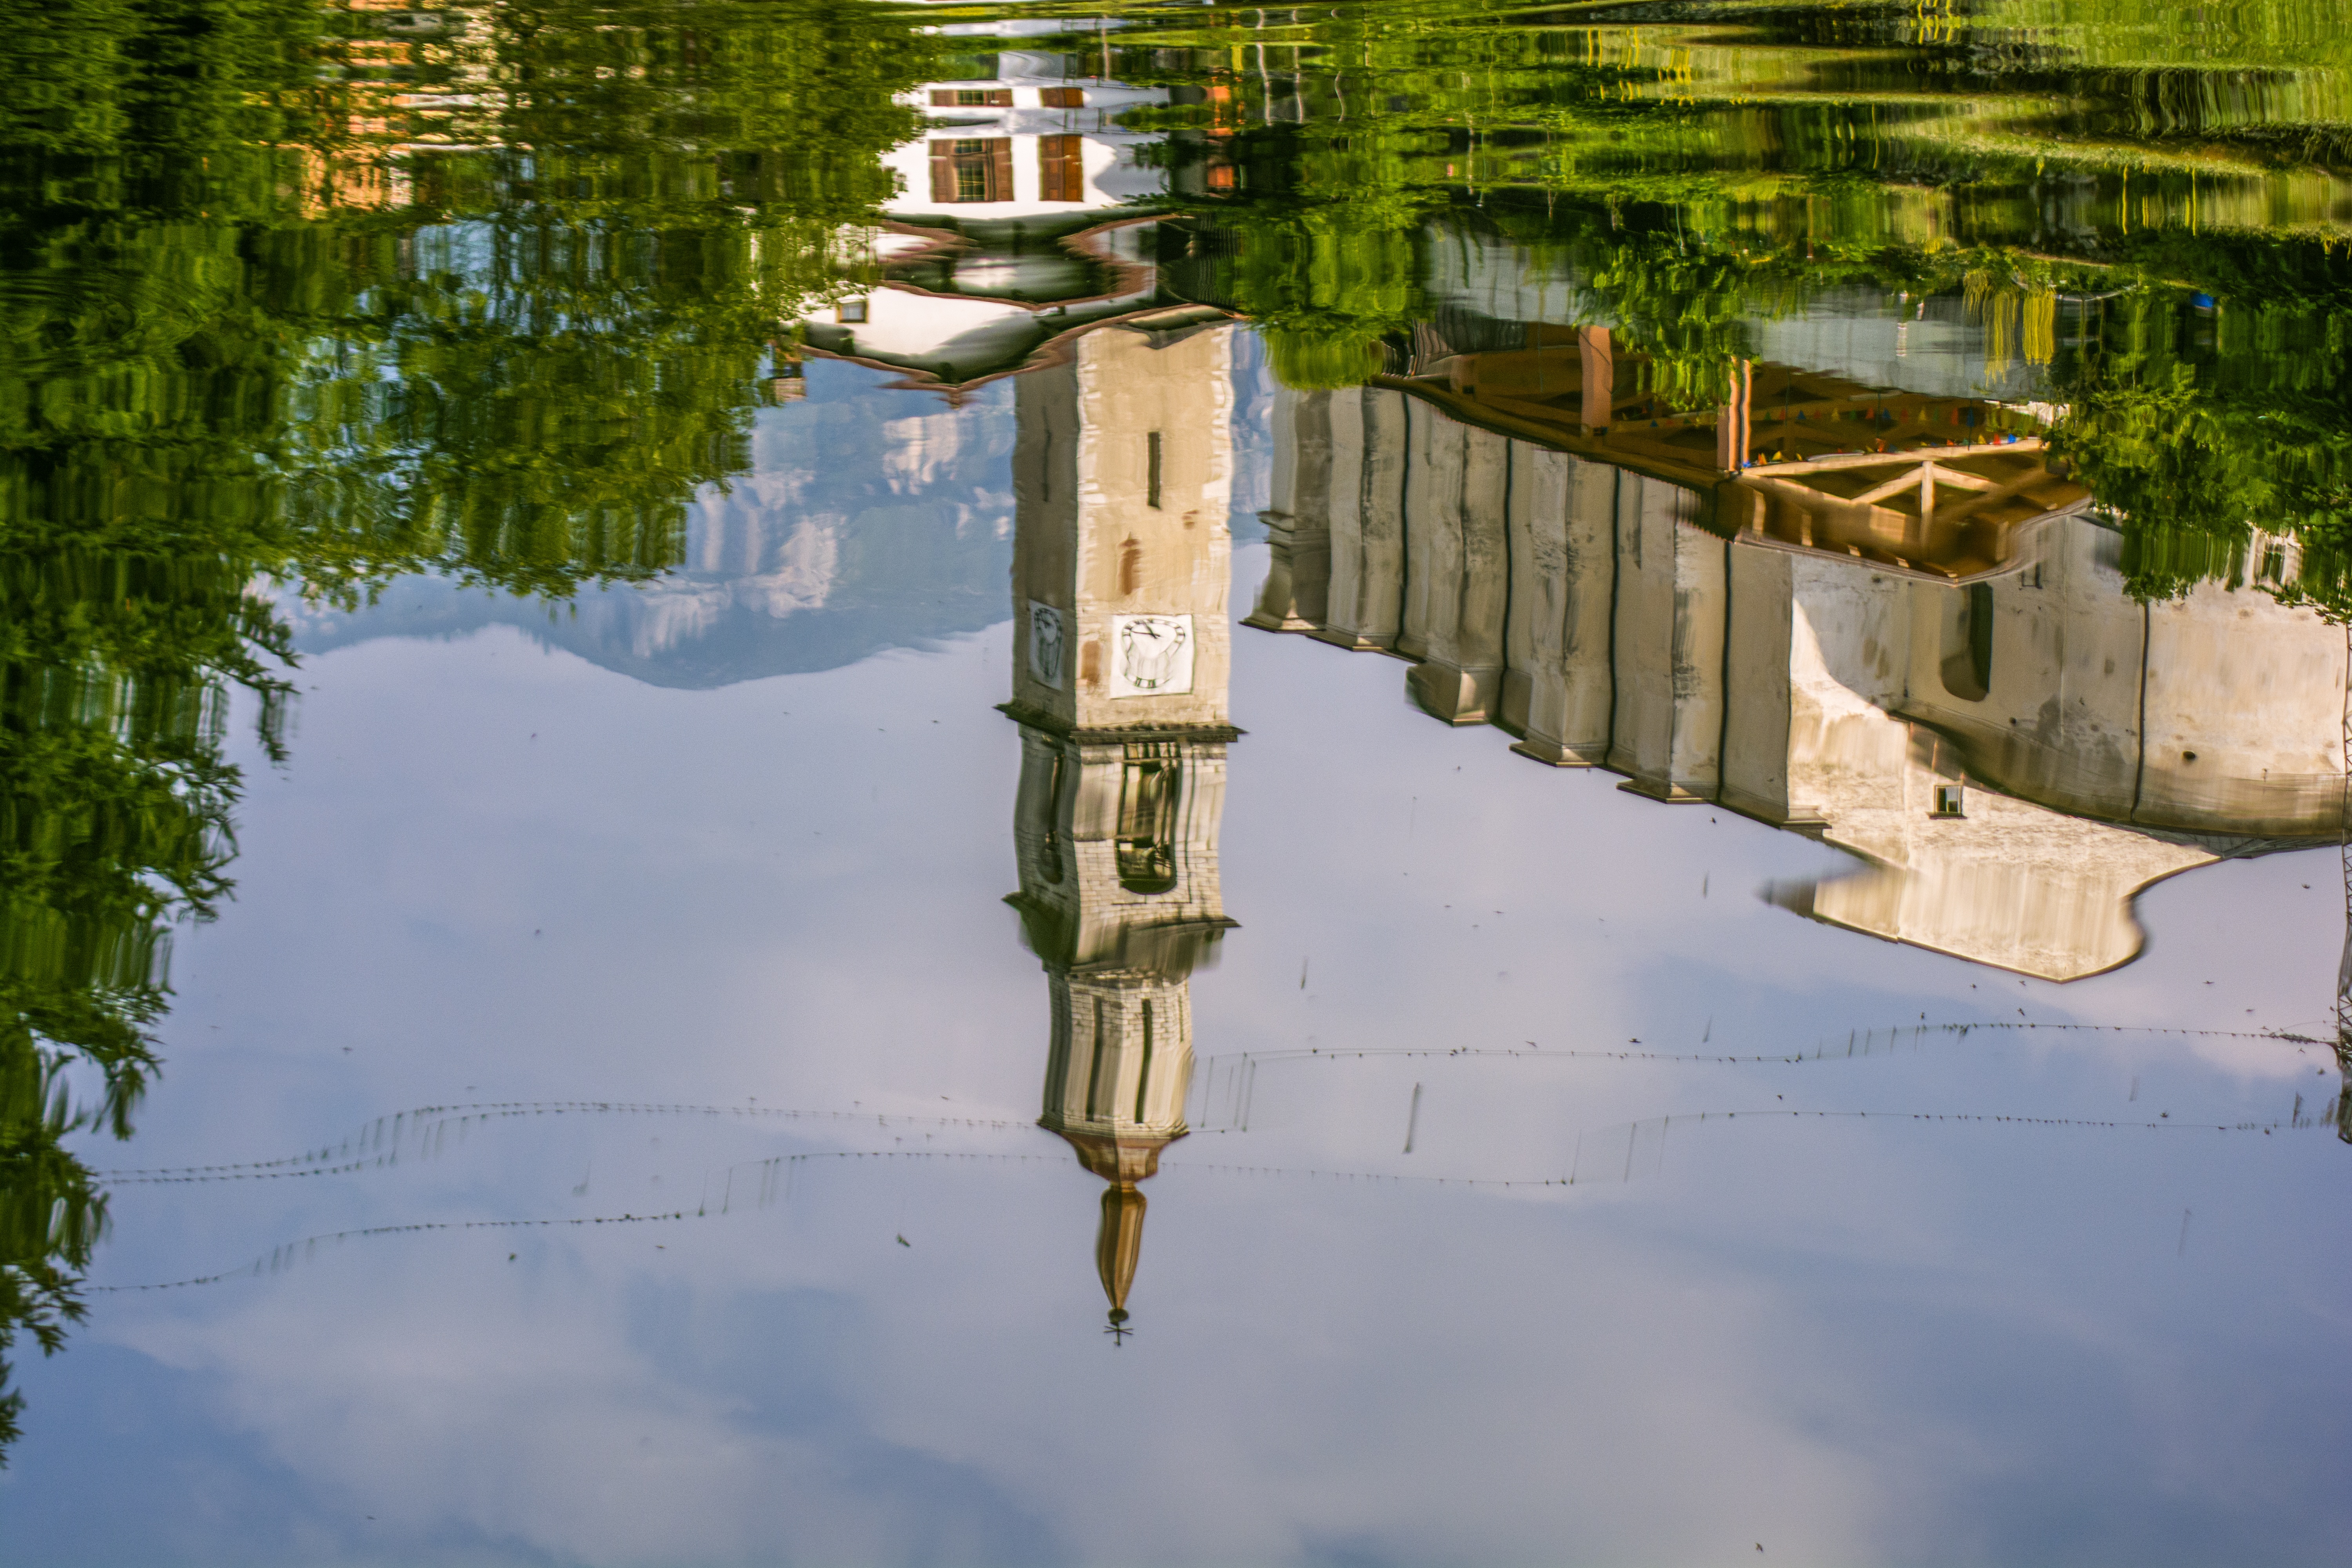
tree, water, lake, reflection, italy, church, waterway, sky water